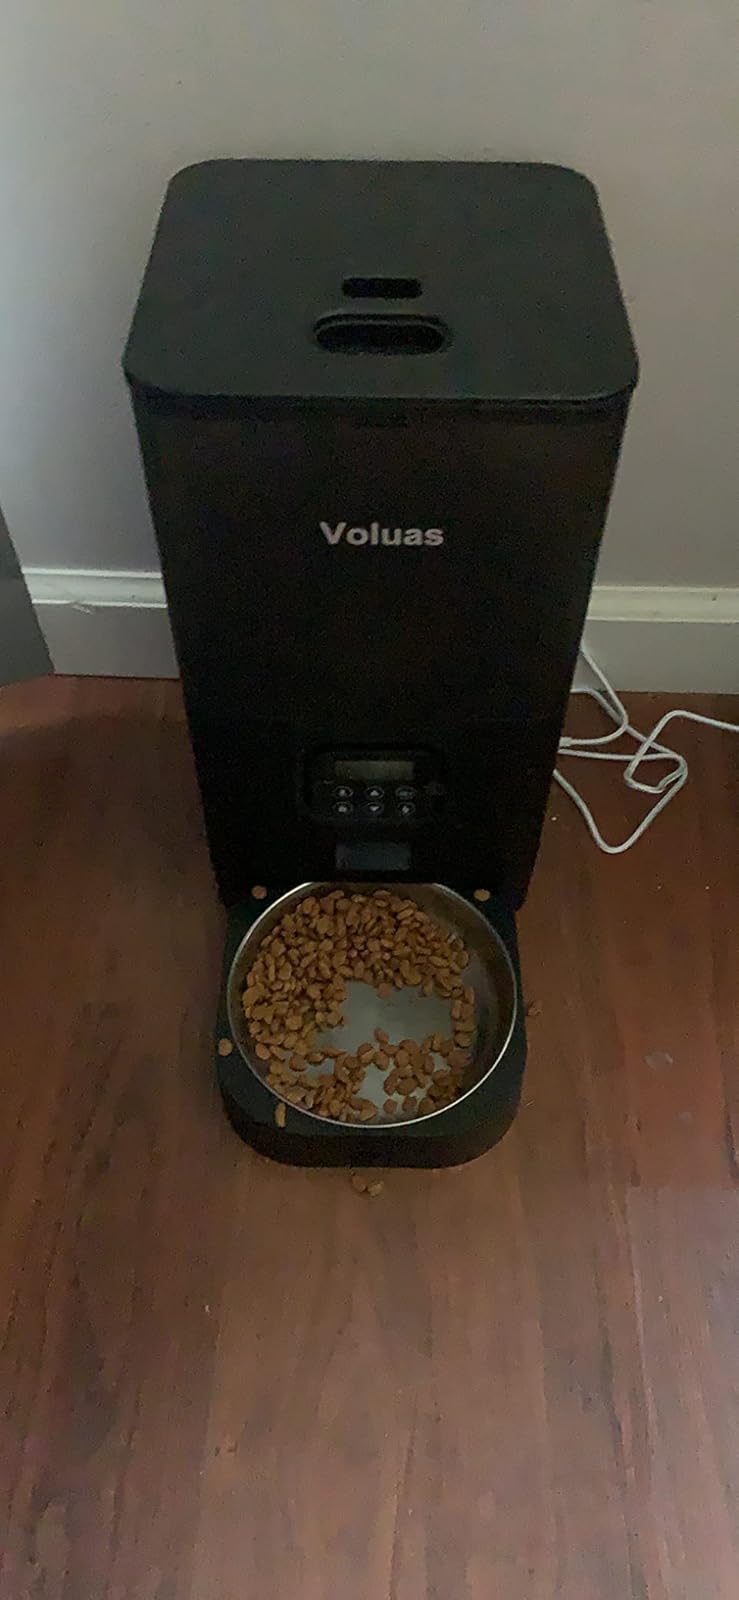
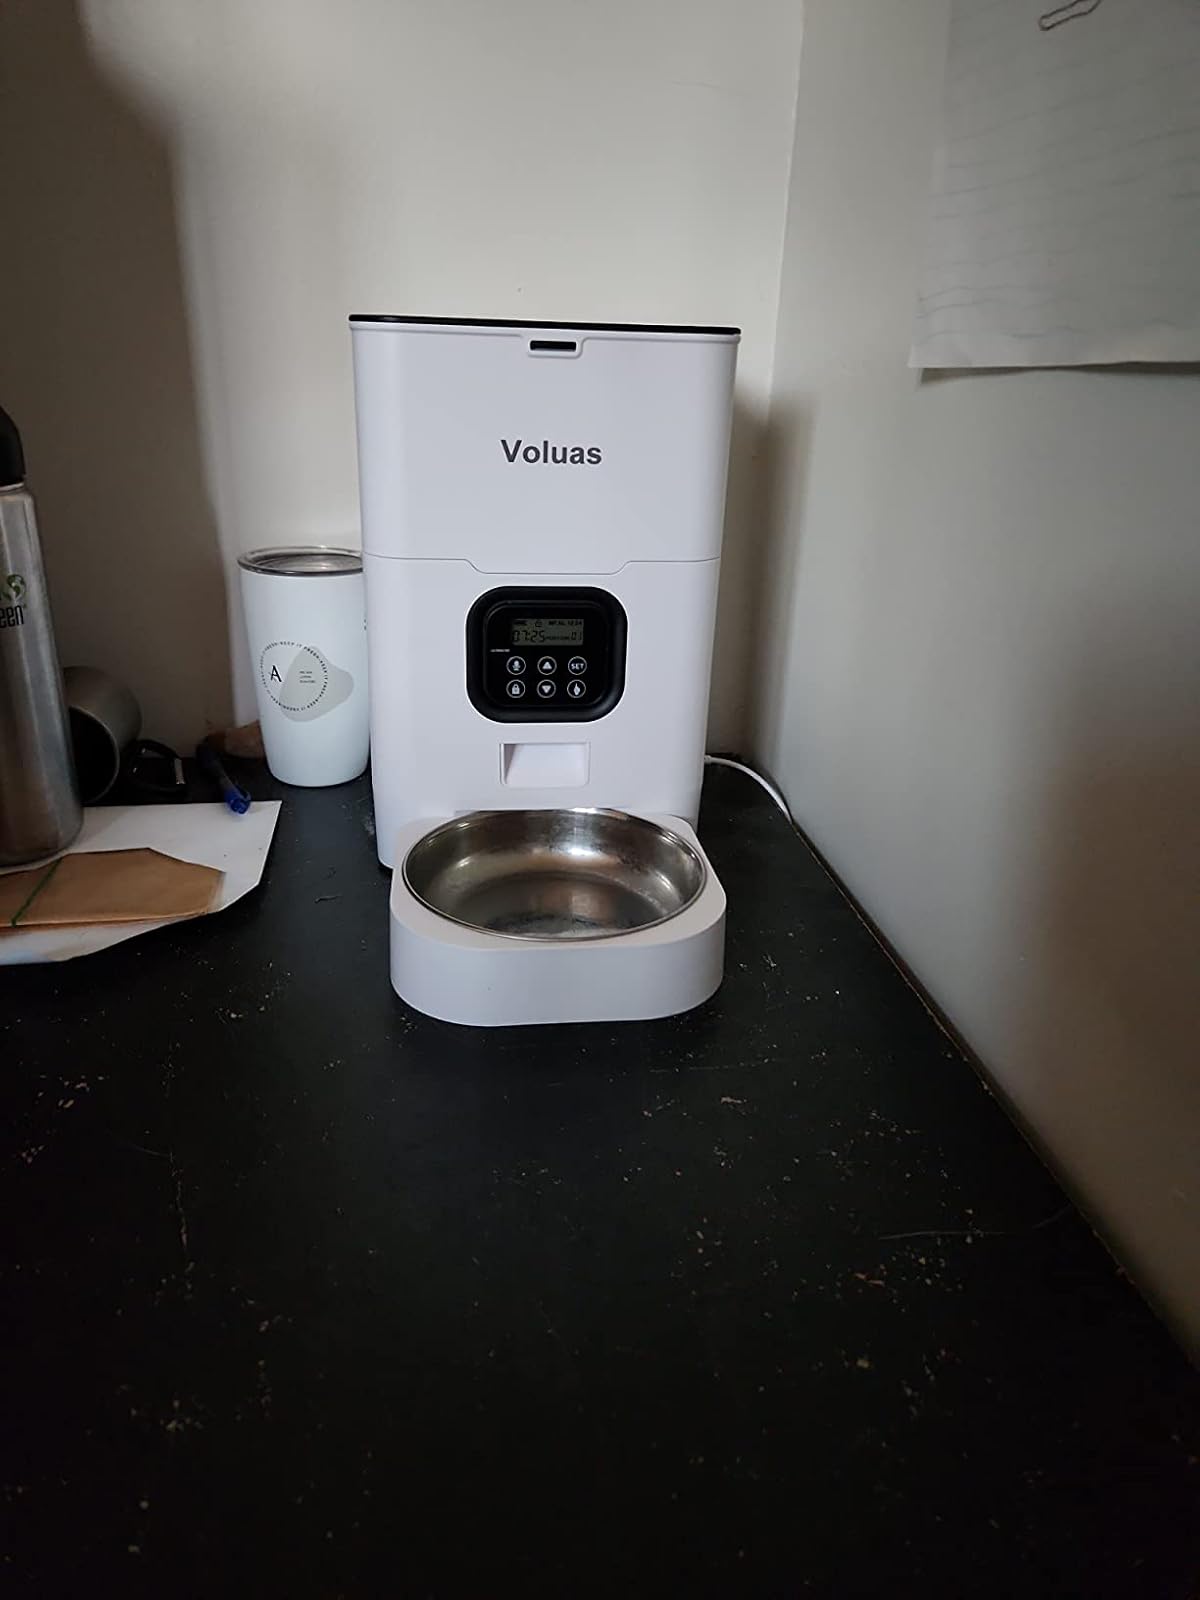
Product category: items_feeder
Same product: no